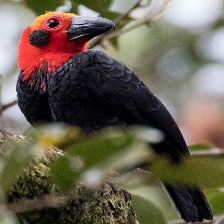
Species: BORNEAN BRISTLEHEAD
Scientific name: PITYRIASIS GYMNOCEPHALA